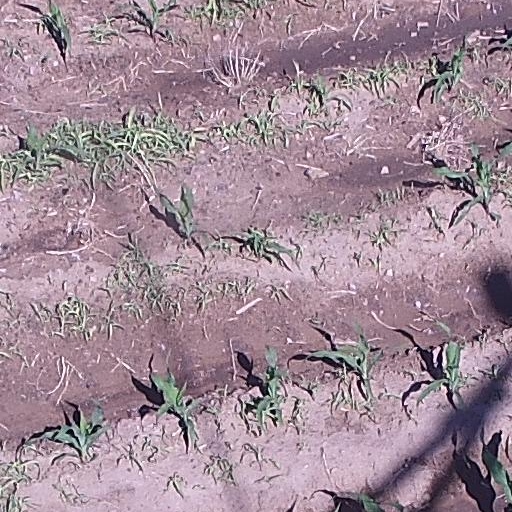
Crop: maize; corn